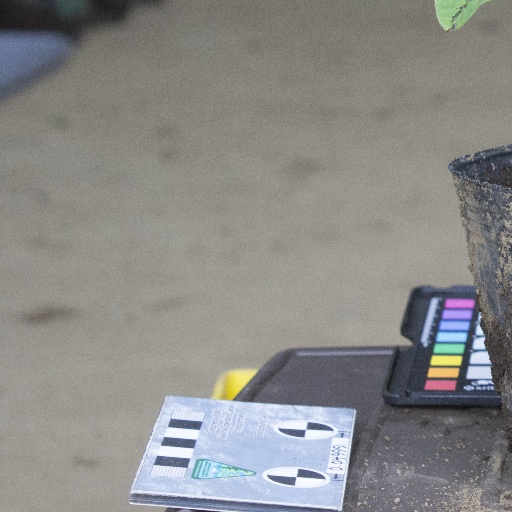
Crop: soybean